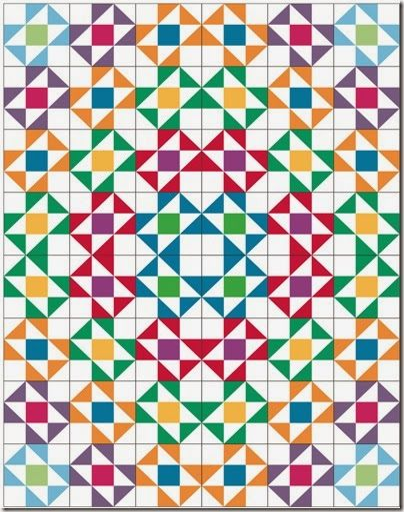
another scrappy quilt from person